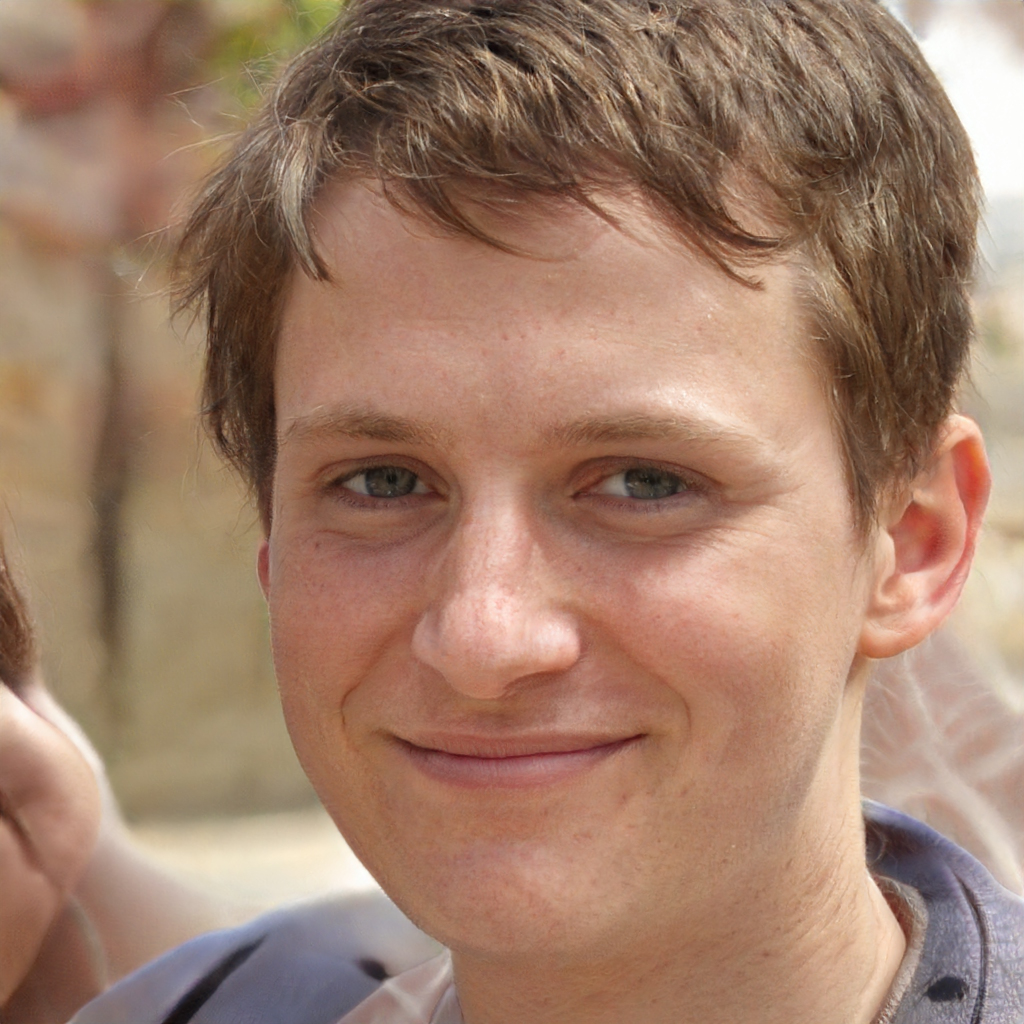
Gender: Male